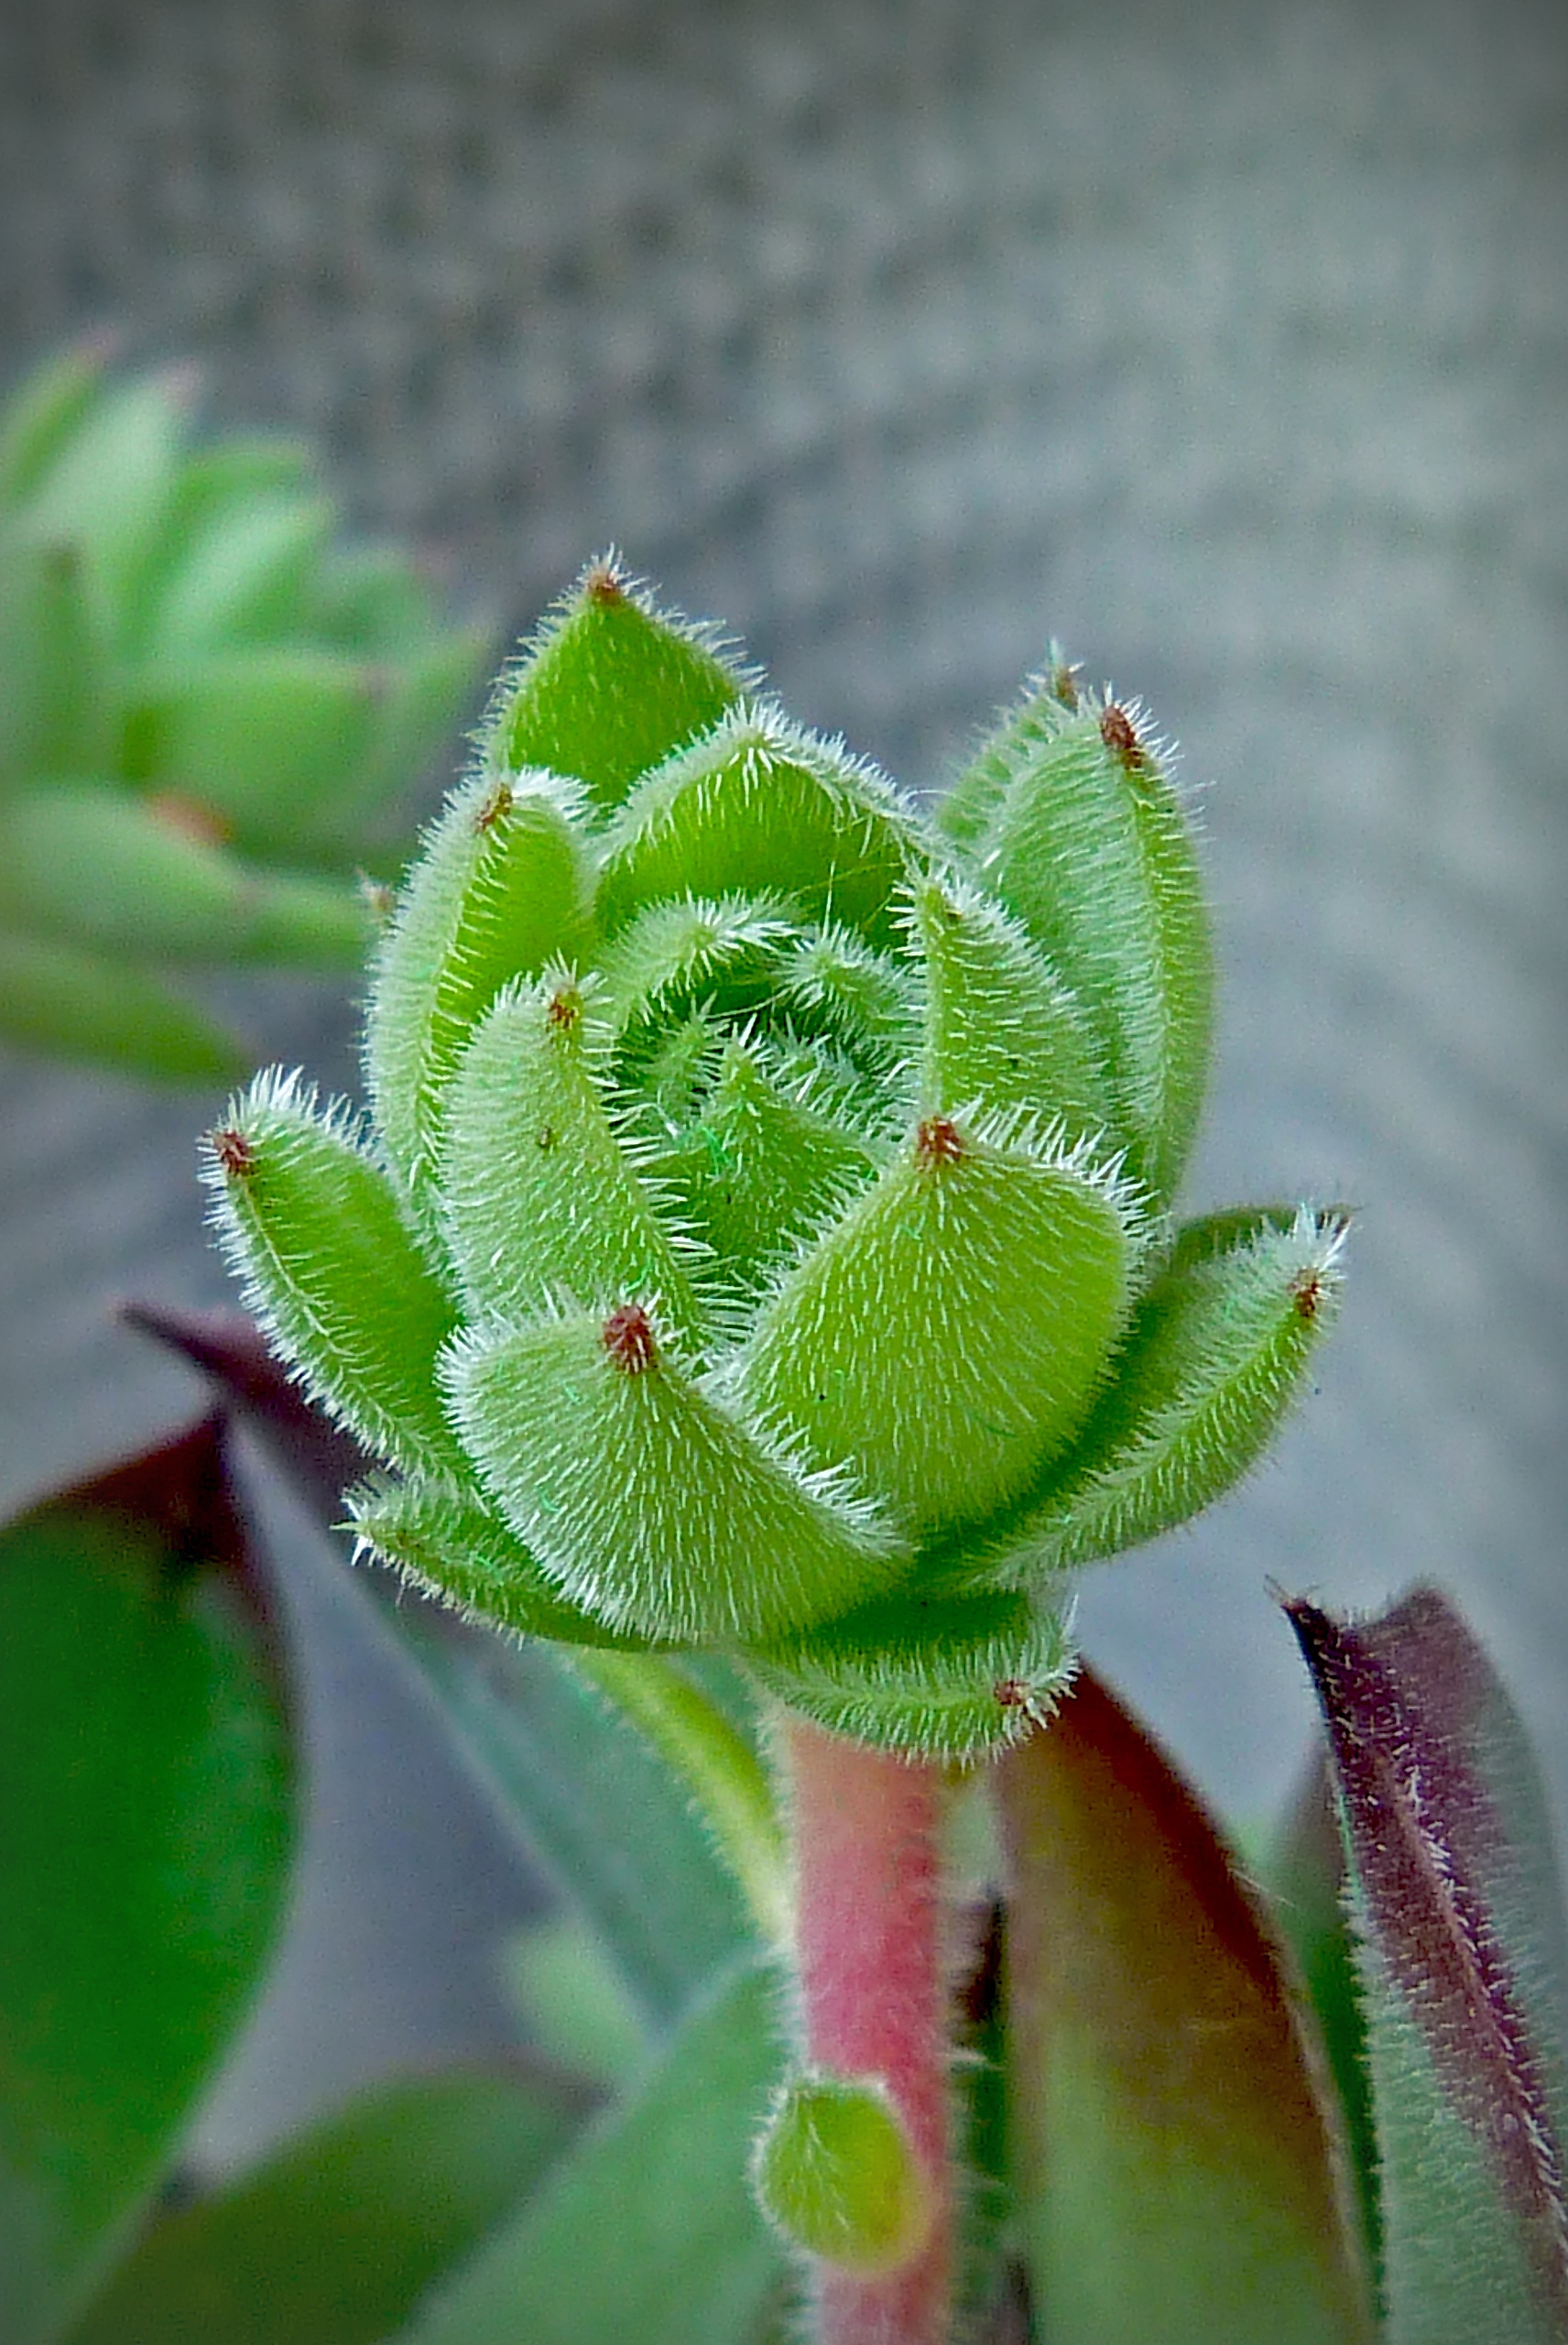
nature, plant, photography, leaf, flower, petal, summer, rose, green, botany, flora, rock garden, close up, shrub, bud, stonecrop, macro photography, flowering plant, plant stem, land plant